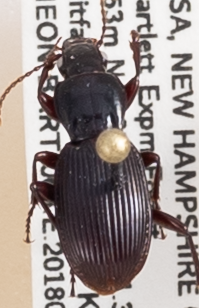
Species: Pterostichus tristis
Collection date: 2018-09-05
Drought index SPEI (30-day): -0.674
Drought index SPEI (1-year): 0.216
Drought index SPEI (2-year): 0.47